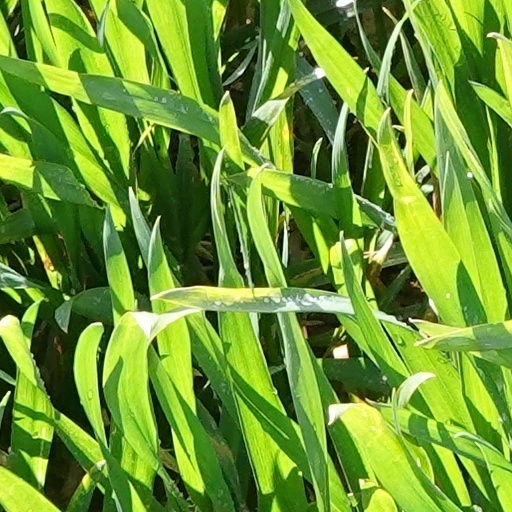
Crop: wheat